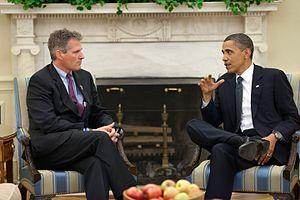
Scott Philip Brown, né le 12 septembre 1959 à Kittery, est un homme politique américain, notamment sénateur républicain au Congrès des États-Unis pour le Massachusetts entre le 4 février 2010 et le 3 janvier 2013.